Gwon Sang-ha

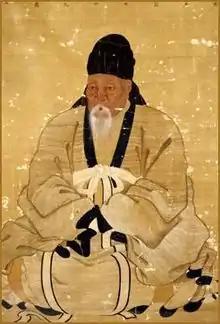

Gwon Sang-ha (1641 – September 2, 1712) was a politician and Neo-Confucian scholar of Joseon Dynasty. He was a member of Westerners party (Seoin; 서인, 西人) and the second head of the political faction Noron. His pennames were Suam and Hansujae.